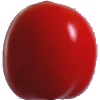
Label: Tomato 4